Chevrolet big-block engine

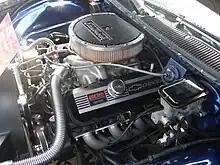
The Chevrolet 502 V8

A version was Chevrolet's top regular production engine from 1961 to 1965, with a choice of single or 2X4-barrel Rochester carburetors. Bore x stroke were both up from the to . On December 17, 1960, the 409 engine was announced along with the Impala SS (Super Sport) model. The initial version of the engine produced with a single 4-barrel Carter AFB carburetor. The same engine was upped to in 1962. A version of this engine was also available, developing 1 hp per cubic inch with a dual-snorkle intake manifold and dual aluminum four-barrel Carter AFB carburetors. It had a forged steel crankshaft. This dual-quad version was immortalized in the Beach Boys song titled "409".